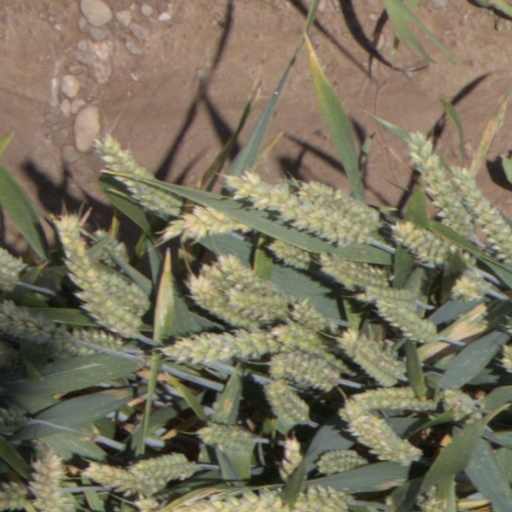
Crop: wheat